The White Giraffe

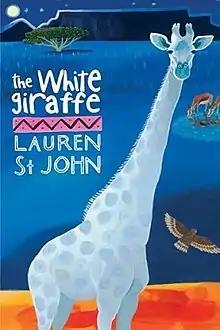
First edition cover

The White Giraffe is a children's novel by Lauren St John first published in 2006. It is the first in the African Adventures series. Lauren St. John picked out a giraffe for the story because she always wanted to ride one. When St. John was a child living in Zimbabwe, Africa, she owned several wild animals including a giraffe. This book was the winner of the 2008 East Sussex Children’s Book Award.